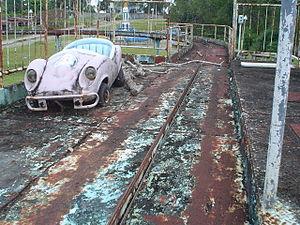
Pemba est l'une des trois îles de l'archipel de Zanzibar en Tanzanie, le long de la côte africaine dans l'Océan Indien. Elle est située à 50 km au nord d'Unguja improprement appelée « Zanzibar », l'île principale de l'archipel séparée par le canal de Pemba de 50 km de la côte tanzanienne. Sa population était estimée en 2012 à 406 848 personnes sur une surface de 980 km². Sa capitale est Chake-Chake.